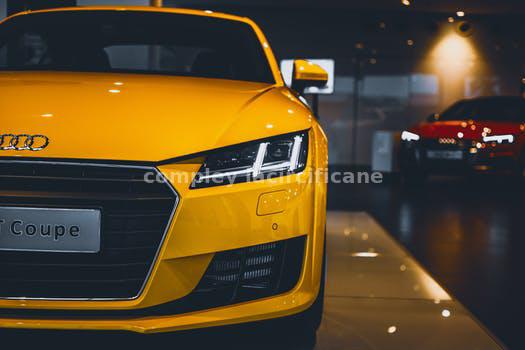
Label: Watermark